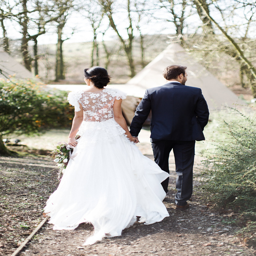
the floral back of this dress strikes with its beauty